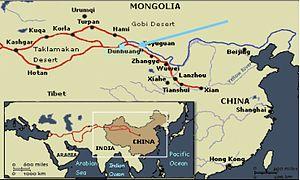
Carte de la mission Pelliot 1908
Paul Pelliot est un linguiste français, sinologue et tibétologue, explorateur et spécialiste des manuscrits de Dunhuang. Hyperpolyglotte, il parlait 13 langues, à commencer par le chinois. Il fut l'élève de l'indianiste Sylvain Lévi et de l'archéologue Édouard Chavannes.